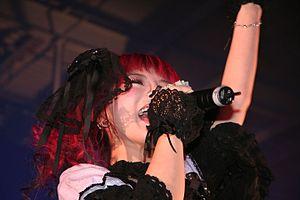
Nana Kitade en concert lors de la Japan Expo 2007 (Paris, France).